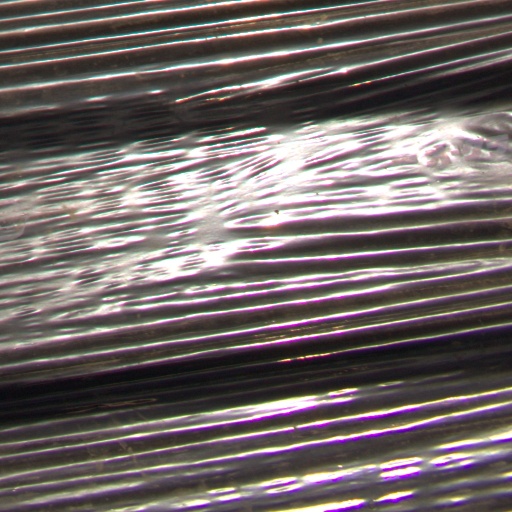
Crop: Jerusalem artichoke